Western Desert campaign

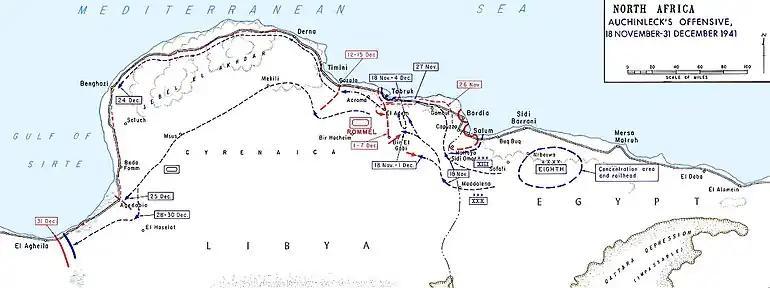

Operation Battleaxe, , was intended to lift the Siege of Tobruk and re-capture eastern Cyrenaica. The attack was to be conducted by the 7th Armoured Division and a composite infantry force based on the 4th Indian Division headquarters, with two brigades. The infantry were to attack in the area of Bardia, Sollum, Halfaya and Capuzzo, with the tanks guarding the southern flank. For the first time in the war, a large German force fought on the defensive. The Halfaya Pass attack failed, Point 206 was captured and only one of three attacks on Hafid Ridge had any success. At the end of 15 June, tanks remained operational. On 16 June, a German counter-attack forced back the British on the western flank but was repulsed in the centre. However, the British were reduced to 21 operational Cruiser tanks and seventeen infantry tanks.